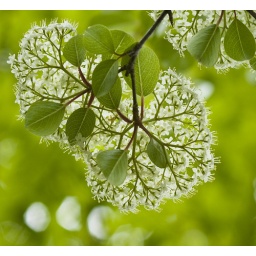
This shot was taken under a small tree the was begging to flower at Ryerson Woods.